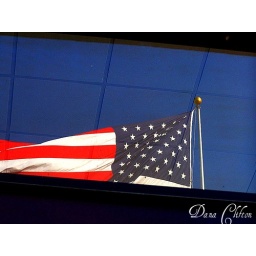
This was taken sitting in Burger Kings drive thru.. the flag was reflecting off of the high windows